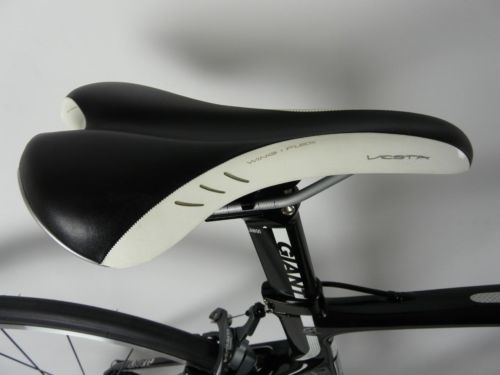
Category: bicycle